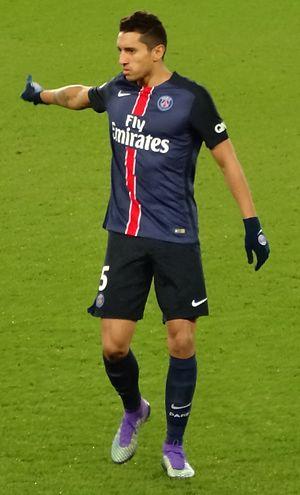
Marcos Aoás Corrêa, dit Marquinhos, né le 14 mai 1994 à São Paulo, est un footballeur international brésilien qui évolue au poste de défenseur central au Paris Saint-Germain, en Ligue 1. Il possède également la nationalité portugaise. Considéré comme l'un des meilleurs défenseurs au monde, il est nommé au Ballon d'or 2019 où il termine 28ᵉ.